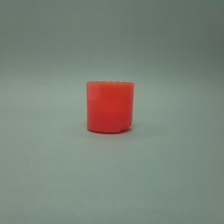
Color: red/orange/pink/fuchsia/brown
Cap type: disc/press top cap